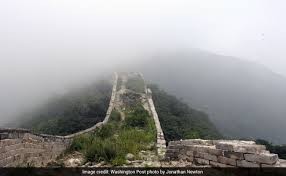
Landmark: Great Wall of China